Ramlila

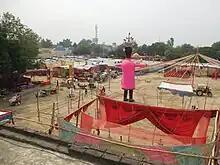
A rural Ramlila stage setup in progress in India. The large effigy is of Ravana who is destroyed at the end.

Traditionally organised in a makeshift open-air theatre at night, it is usually staged by amateur acting teams drawn from all segments of the society. Singers and musicians, men and women, elderly and youth play different parts, sing the verses to music, recite dialogues. The recitations and the narrative of the play are usually based on "Ramacharitamanas". The dialogue is improvised, and often responsive to audience reactions. Dhol drummers and other musicians participate. The atmosphere is usually festive and free, with the audience whistling and commenting as the story proceeds. The stage is surrounded by food stalls and larger productions have a fair nearby. Surrounding areas temporarily transform into bazaars to cater to the audience. A committee ("samiti") heads the preparation. In many rural areas, traditional venues for Ramlila have developed over the centuries, and hundreds of people will often make the trip nightly to attend the play, by walking over miles like a religious pilgrimage in earlier times. Actors typically don't get paid, or get paid little for their efforts, but they are provided free food and accommodation by the villagers or committee. Performance costs are usually financed by fundraising in the community, often by self-organized Ramlila Committees. The early-twentieth-century poem Radheshyam Ramayan by Pandit Radheshym Kathavachak is commonly used in Ramlila theatre because of its commentary on the political climate at the time in addition to the use of simple language and symbolism. The dialogue within the poem suit the "themes and dramatic styling" of Ramlila's performance for both battle scenes and more "rousing" scenes.